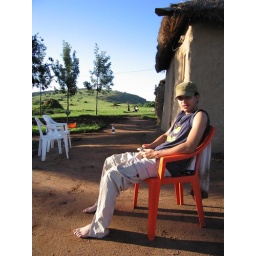
sams white feet after being in wet shoes for 2 days.-mckenzie